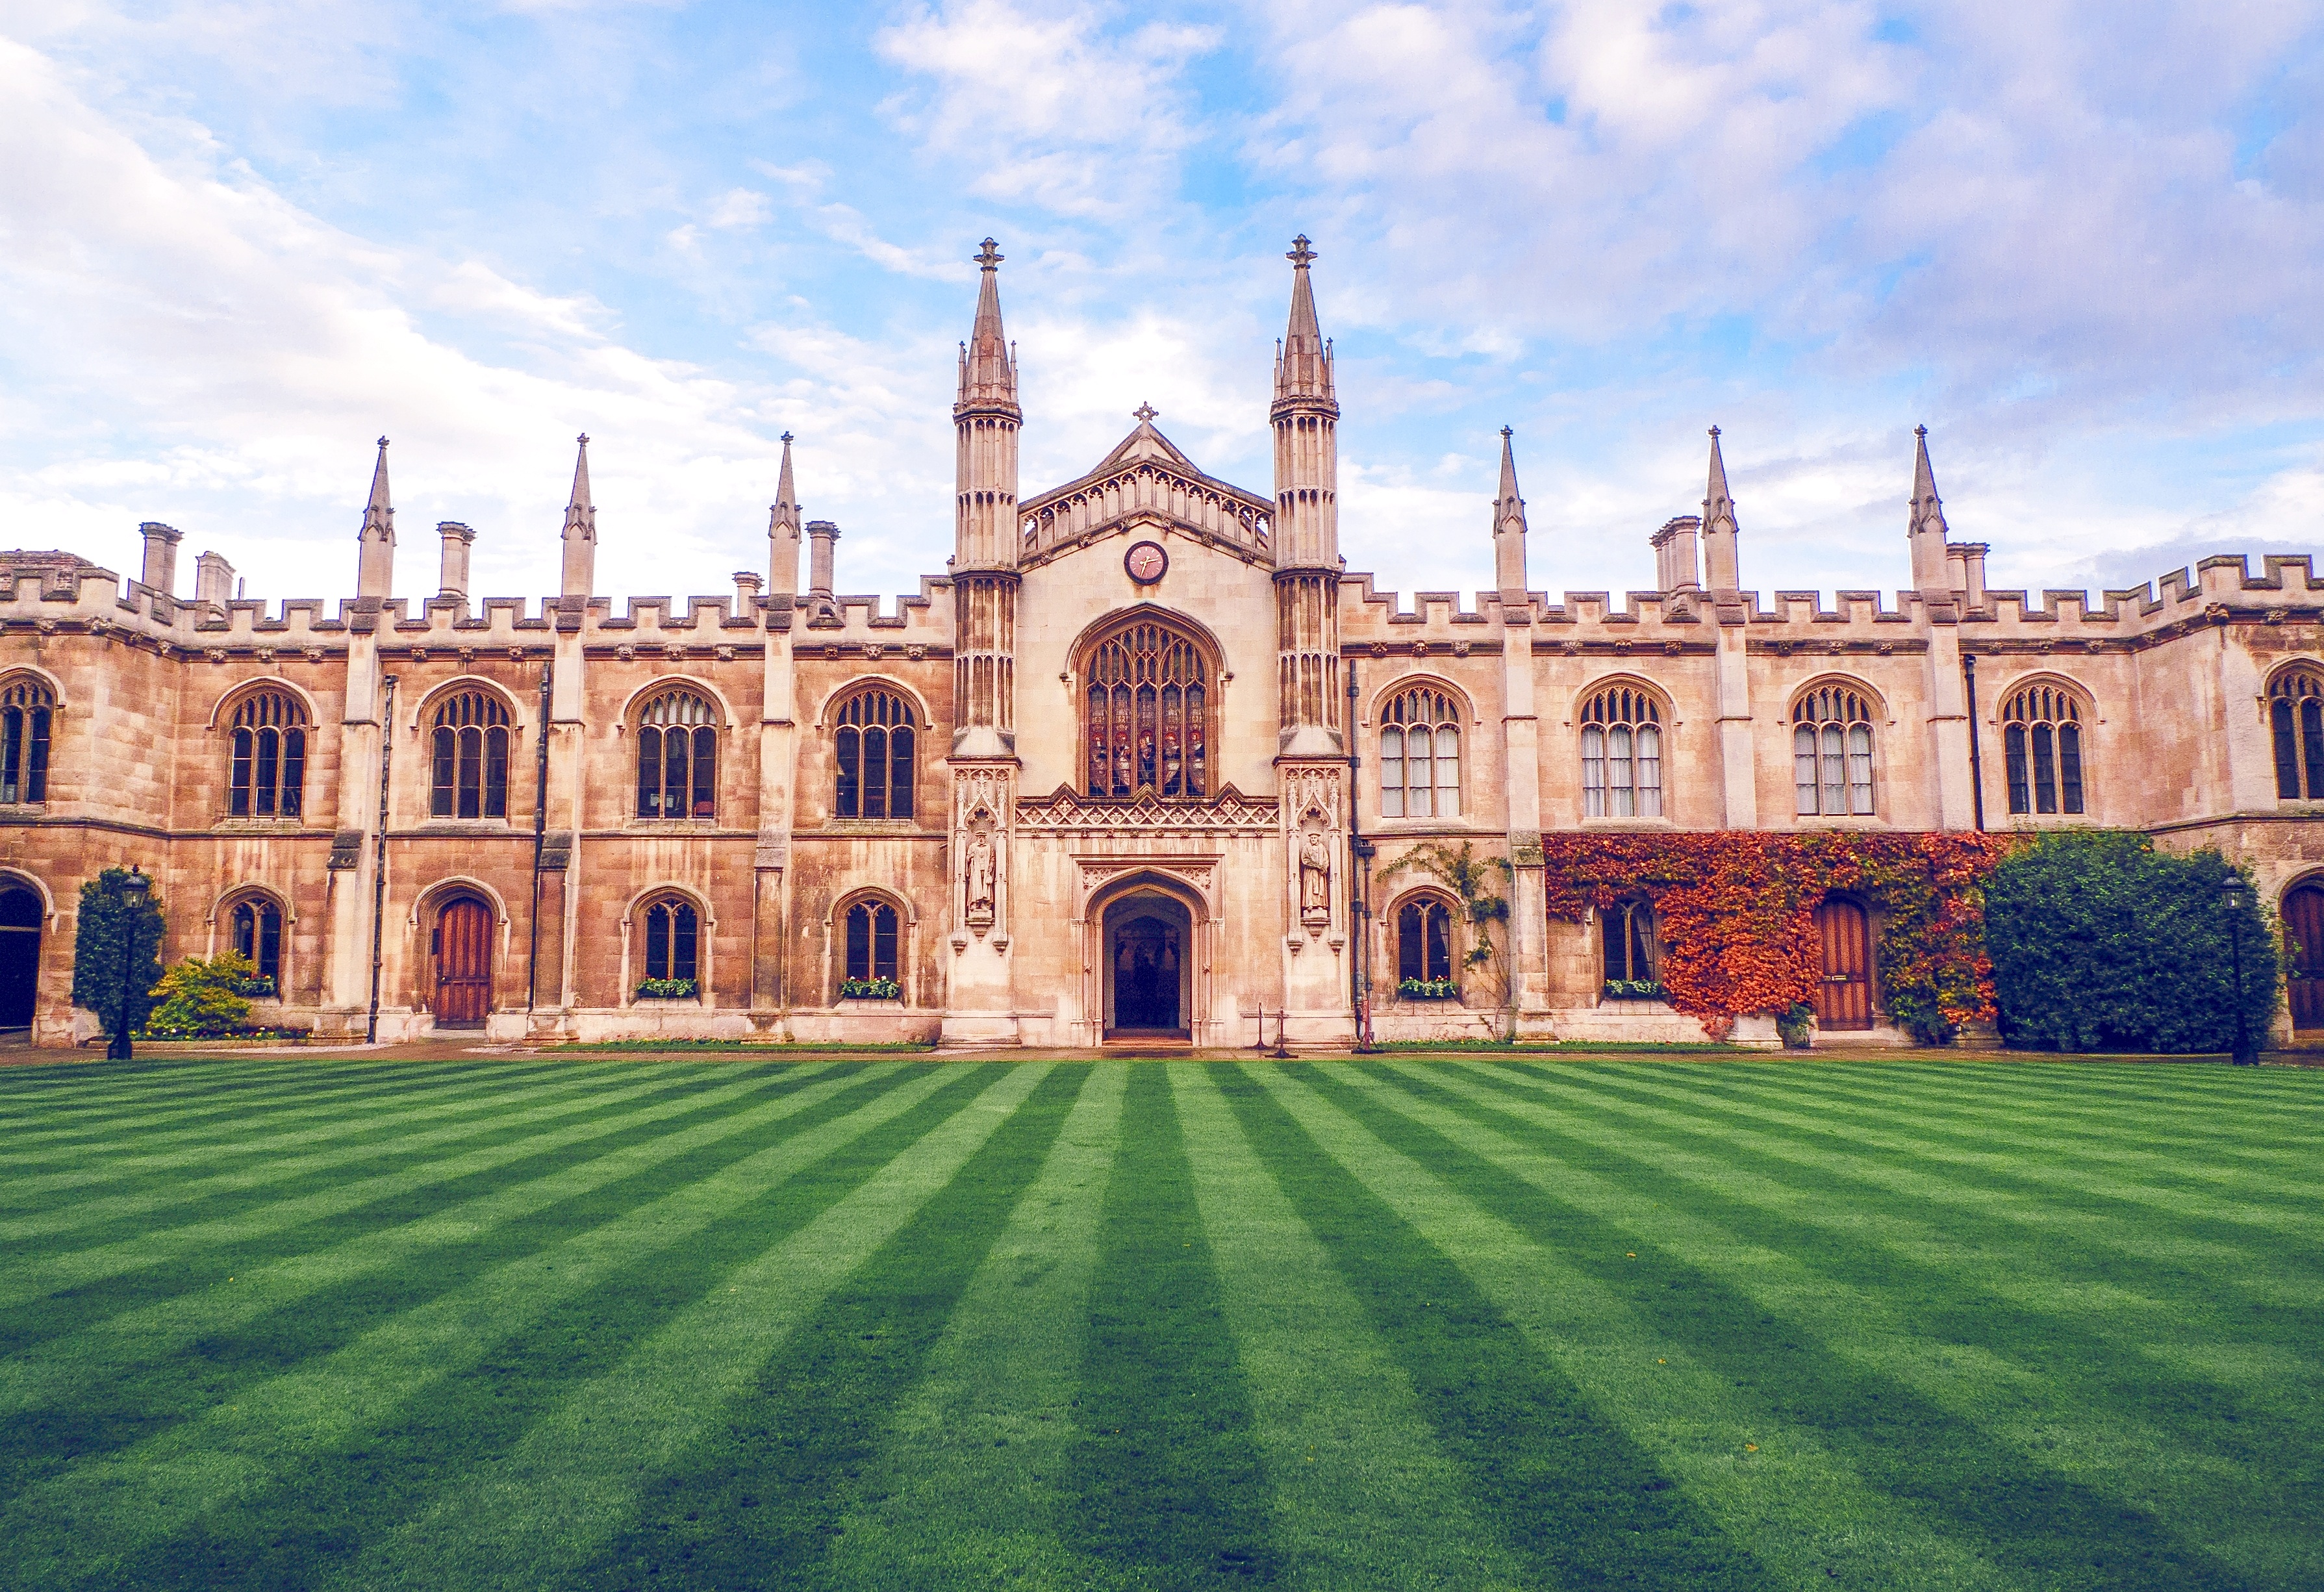
grass, architecture, sky, lawn, mansion, building, chateau, palace, monument, plaza, landmark, brick, place of worship, monastery, cambridge, estate, stately home, historic site